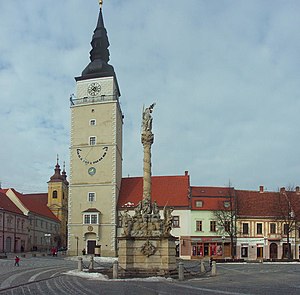
Byer i Slovakiet
Trnava
Dette er en liste over byer Slovakiet. I januar 2006 Slovakiet havde 138 byer.